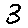
Label: 3